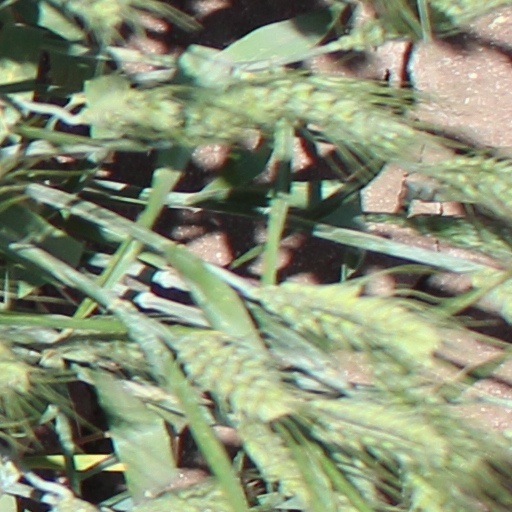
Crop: wheat